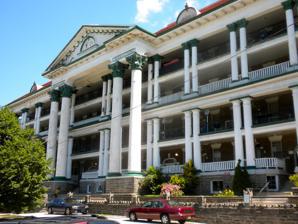
Building: Wissahickon (house)
Country: United States of America
Year built: 1911
United States historic place Wissahickon U.S. National Register of Historic Places Philadelphia Register of Historic Places Show map of Philadelphia Show map of Pennsylvania Show map of the United States Location 5215-31 Schuyler St, Philadelphia , Pennsylvania Coordinates 40°1′23″N 75°10′40″W / 40.02306°N 75.17778°W / 40.02306; -75.17778 Area 0.7 acres (0.28 ha) Built 1911 Architect W. Frisbey Smith Architectural style Georgian NRHP reference No. 83004257 Significant dates Added to NRHP November 25, 1983 Designated PRHP August 6, 1981 Wissahickon is a historic apartment building in the Germantown, Philadelphia . Wissahickon, which takes its name from nearby Wissahickon Creek , was listed on the National Register of Historic Places in 1983. It was listed on the Philadelphia Register of Historic Places on August 6, 1981. References Philadelphia portal